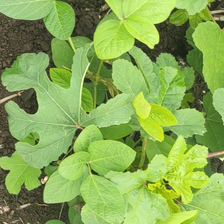
Weed species: Little_Mallow(Malva parviflora)